Milan Cathedral

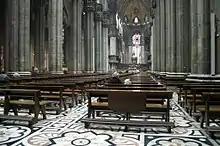
Interior view of the Duomo di Milano

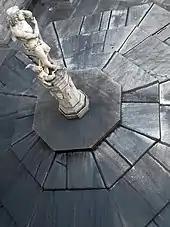
view of a male statue on the roof of the Duomo

On 20 May 1805, Napoleon Bonaparte, about to be crowned King of Italy, ordered the façade to be finished by Pellicani. In his enthusiasm, he assured that all expenses would fall to the French treasurer, who would reimburse the Fabbrica for the real estate it had to sell. Even though this reimbursement was never paid, it still meant that finally, within only seven years, the cathedral's façade was completed. Pellicani largely followed Buzzi's project, adding some neo-Gothic details to the upper windows. As a form of thanksgiving, a statue of Napoleon was placed at the top of one of the spires. Napoleon was crowned King of Italy at the Duomo.